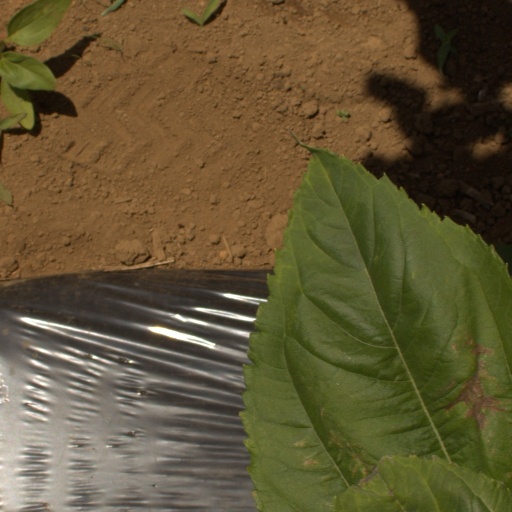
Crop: Jerusalem artichoke